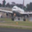
Label: airplane